Primrose (islet)

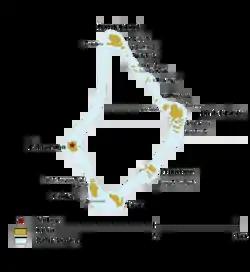
Map of Palmerston

Primrose is an islet in Palmerston Island in the Cook Islands. It is on the southeastern edge of the atoll, between Karakerake and Toms. The islet is named after a ship which was wrecked there.